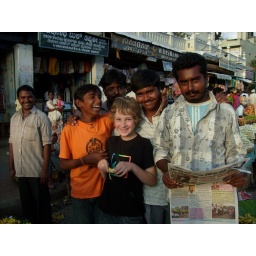
Dominic with a group of fruit sellers at a market in Mysore